Photovoltaic mounting system

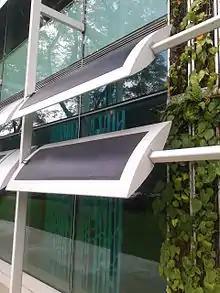
PV panels as external shading device in zero-energy building, Singapore

Solar panels can also be mounted as shade structures where the solar panels can provide shade instead of patio covers. The cost of such shading systems are generally different from standard patio covers, especially in cases where the entire shade required is provided by the panels. The support structure for the shading systems can be normal systems as the weight of a standard PV array is between 3 and 5 pounds/ft. If the panels are mounted at an angle steeper than normal patio covers, the support structures may require additional strengthening. Other issues that are considered include: